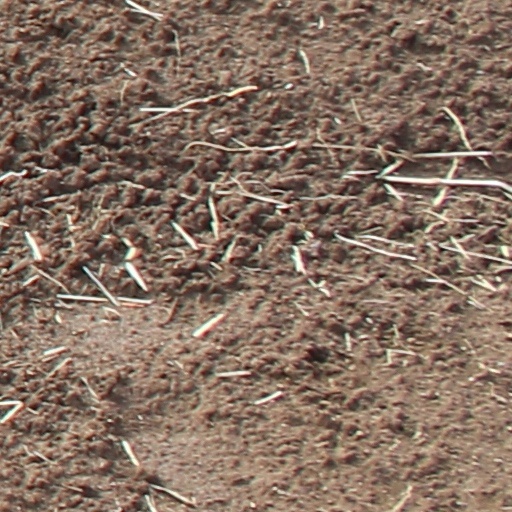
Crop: wheat